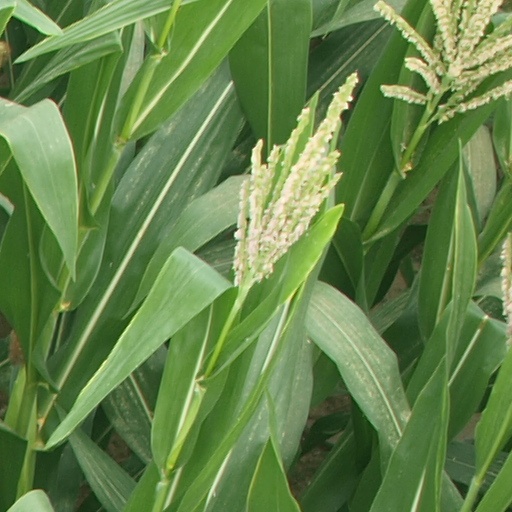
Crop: maize; corn